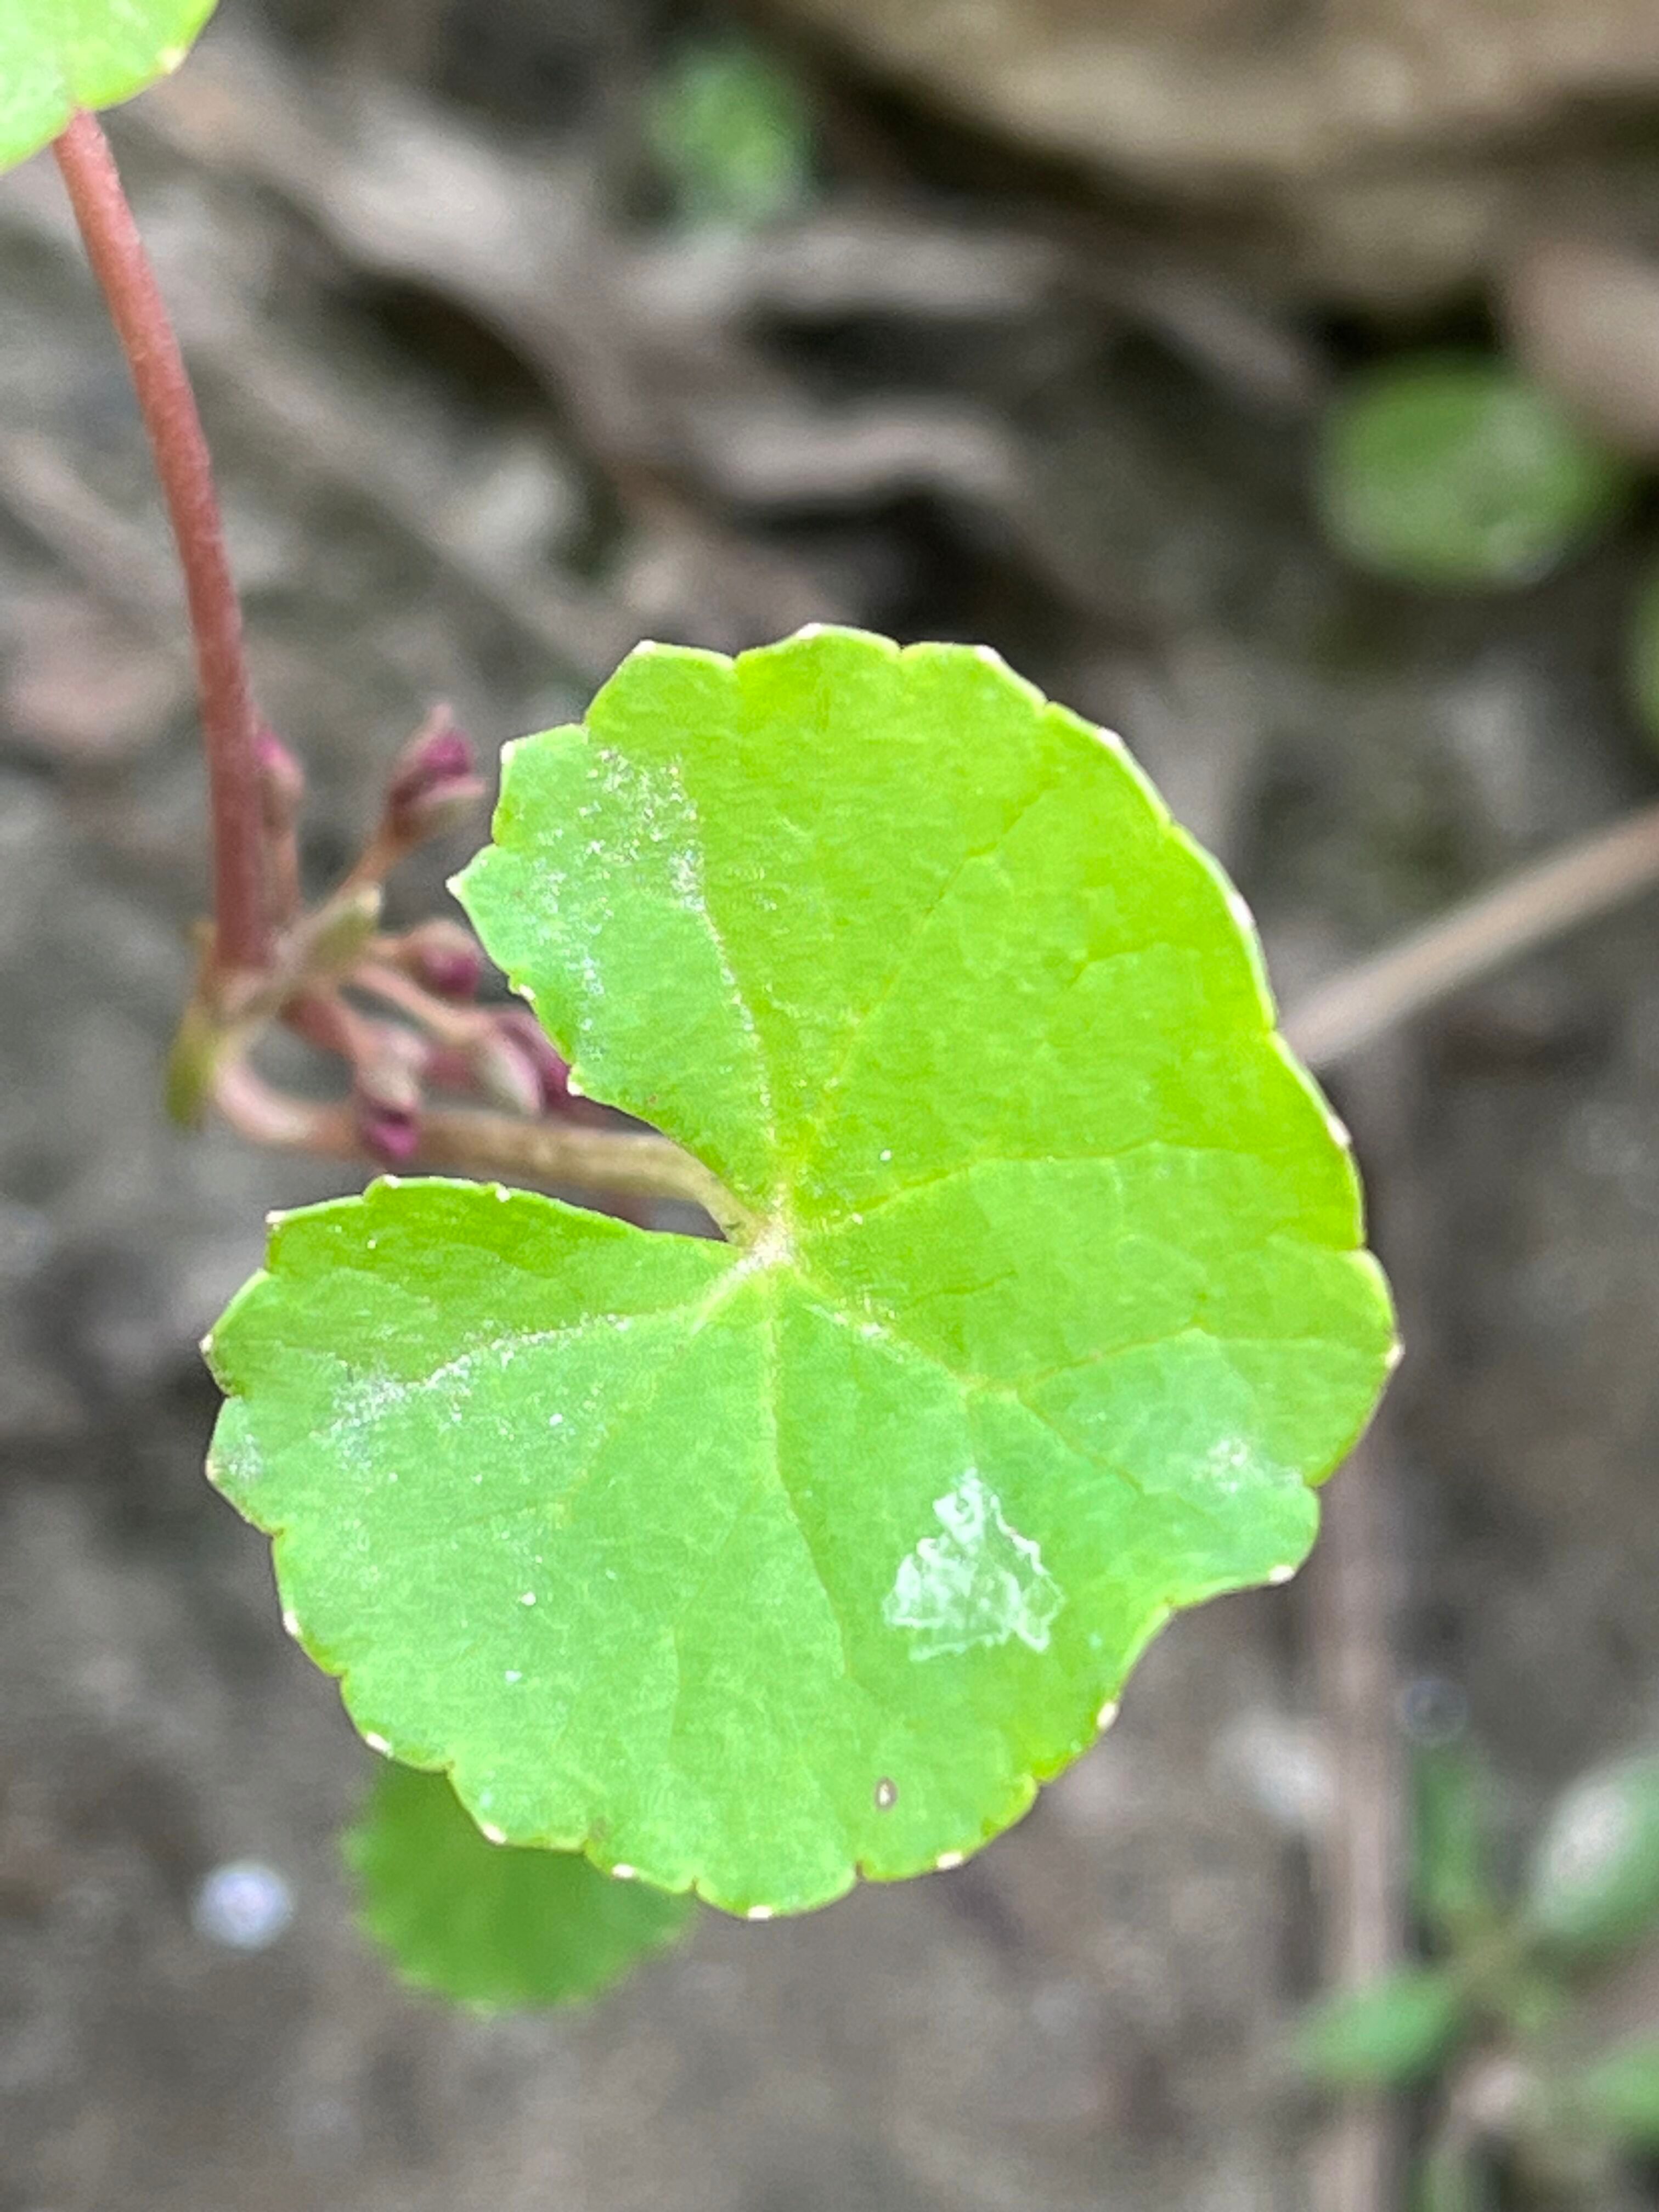
Plant species: centella-asiatica